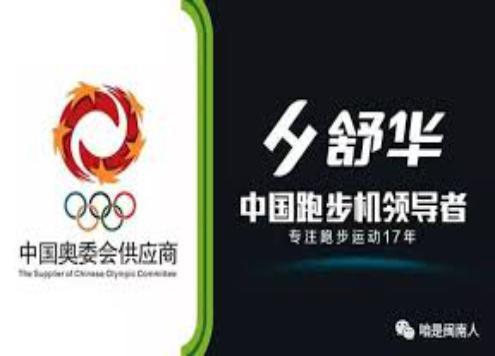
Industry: Sports